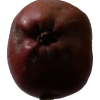
Label: Apple 18